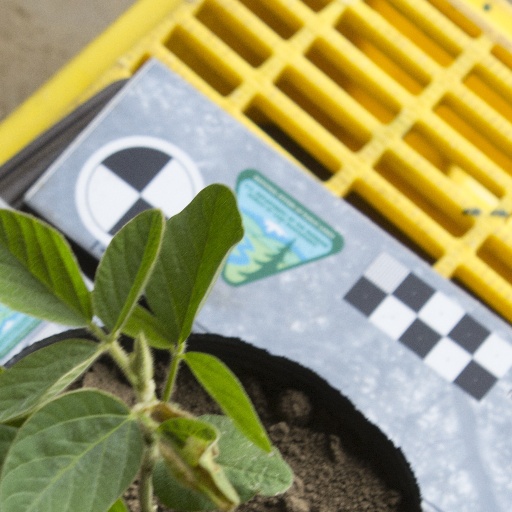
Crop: soybean